Latvia

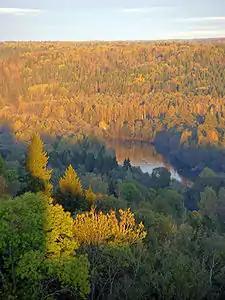
Latvia has the fifth highest proportion of land covered by forests in the European Union.

Approximately 72% of Latvian citizens are Latvian, while 20% are Russian. The government denationalized private property confiscated by the Soviets, returning it or compensating the owners for it, and privatized most state-owned industries, reintroducing the prewar currency. Albeit having experienced a difficult transition to a liberal economy and its re-orientation toward Western Europe, Latvia is one of the fastest growing economies in the European Union. In November 2013, the roof collapsed at a shopping center in Riga, causing Latvia's worst post-independence disaster with the deaths of 54 rush hour shoppers and rescue personnel.